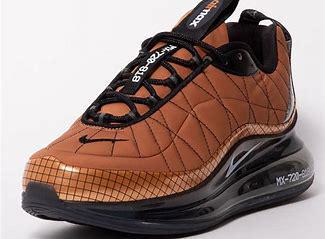
Brand: Nike
Model: MX 720 818